Agrippina the Younger

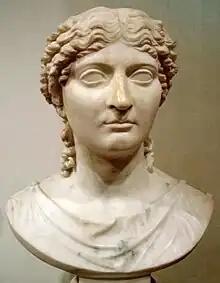
A bust at the National Museum, Warsaw

Julia Agrippina (6 November AD 15 – 23 March AD 59), also referred to as Agrippina the Younger, was Roman empress from AD 49 to 54, the fourth wife and niece of emperor Claudius, and the mother of Nero.